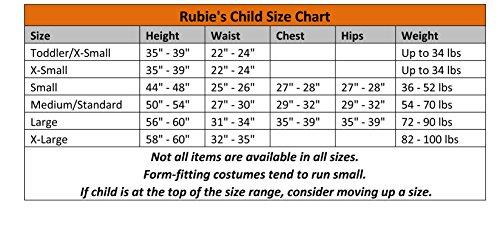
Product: Rubie's Costume Co - Marvel: Black Panther Movie Deluxe Boys Erik Killmonger Battle Suit Costume
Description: Standard US Sizes.
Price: $26.99 - $41.99